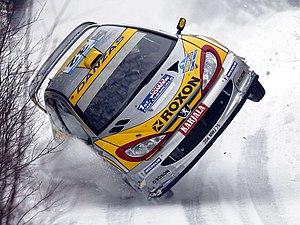
Juuso Pykälistö (Finlande) à bord de sa Peugeot 206 WRC au cours du Rallye de Suède édition 2003. Polski: Juuso Pykälistö (Finlandia) za kierownicą swojego Peugeota 206 WRC na trasie Rajdu Szwecji w 2003 roku. Português: Juuso Pykälistö (Finlândia) no seu Peugeot 206 WRC durante o Rali da Suécia de 2003.